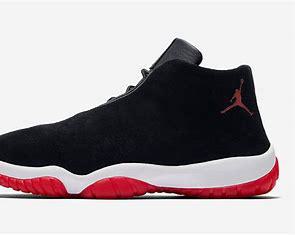
Brand: Jordan
Model: Future